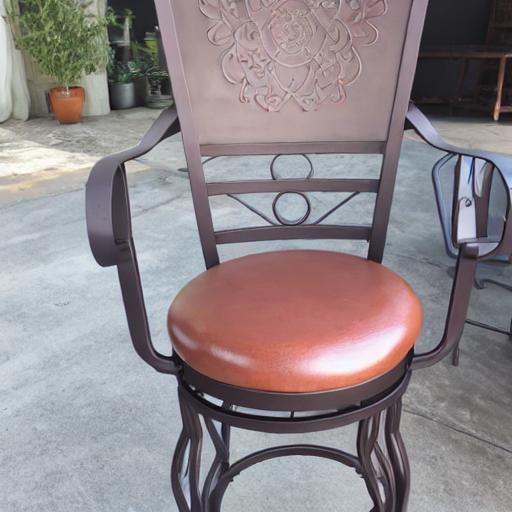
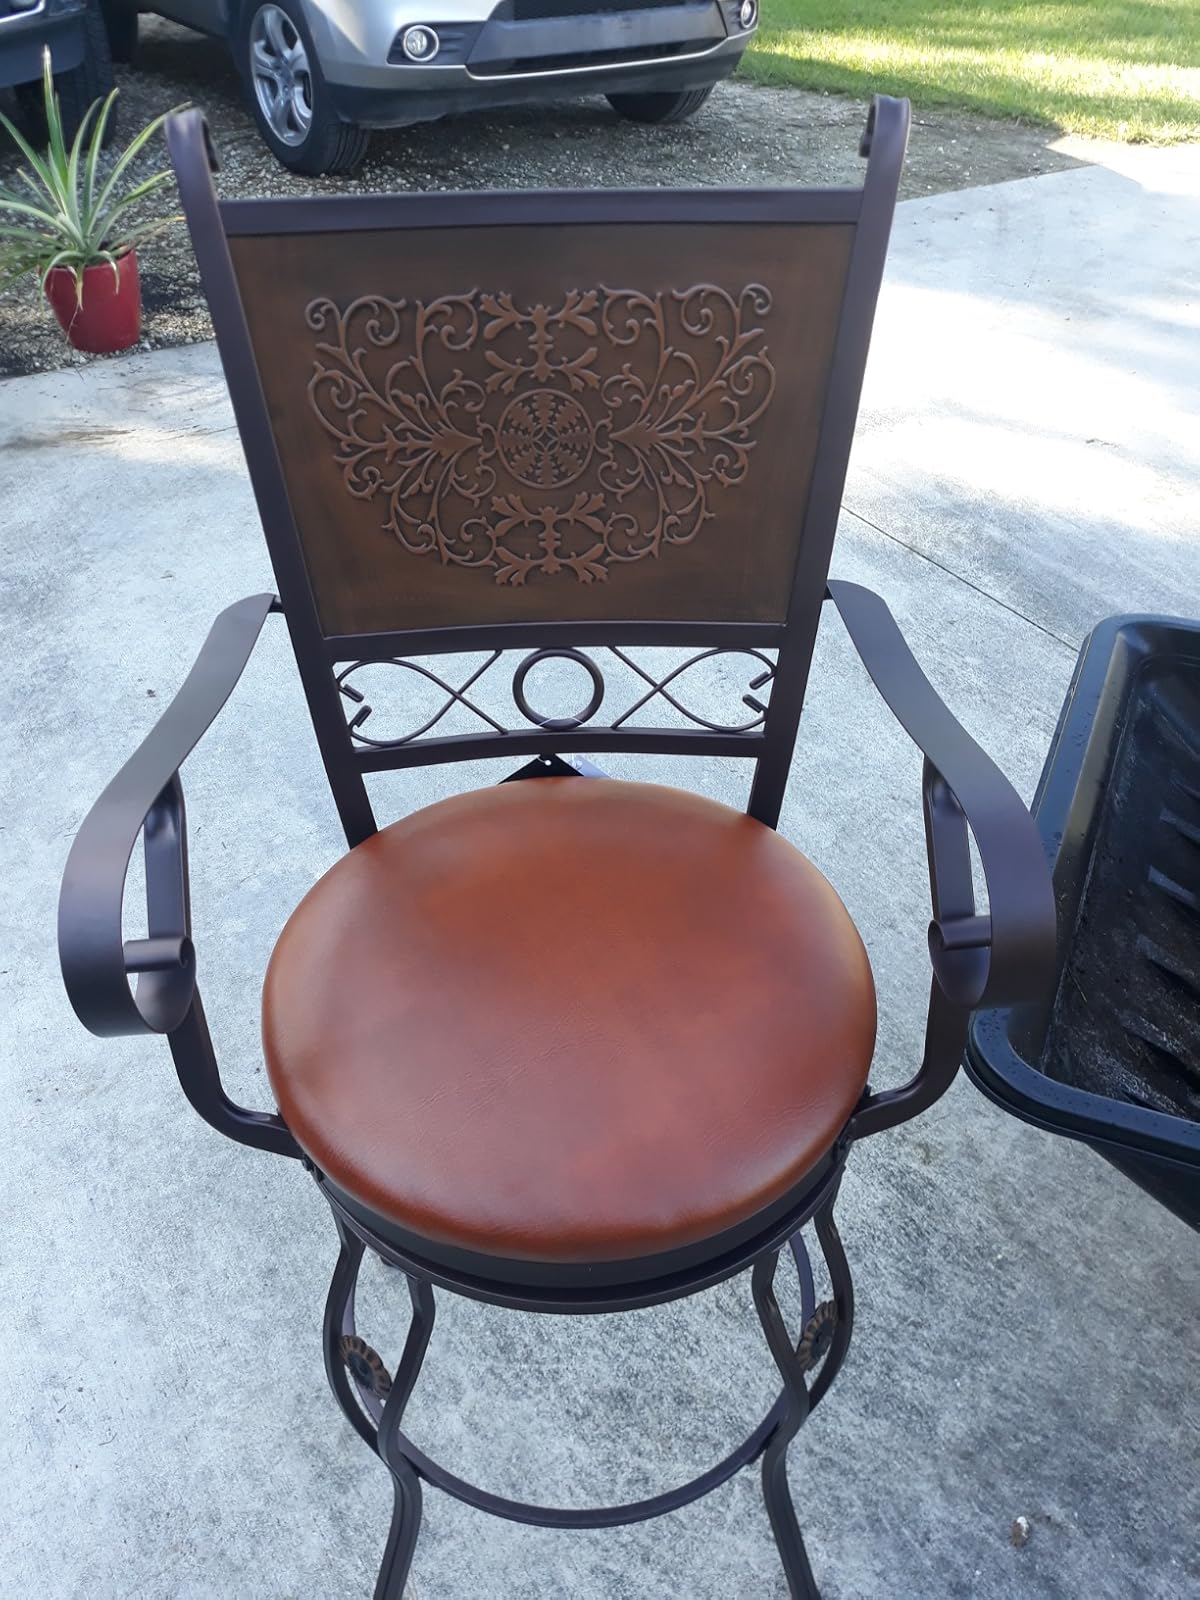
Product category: stool
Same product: no